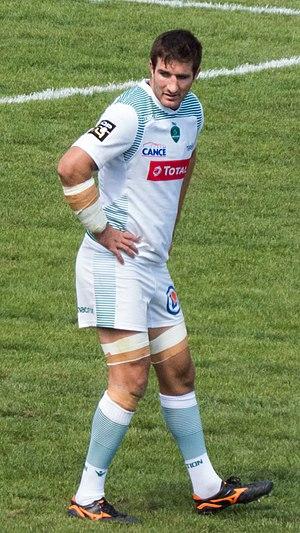
Martin Puech, né le 14 décembre 1988 à Cahors, est un joueur français de rugby à XV évoluant au poste de troisième ligne aile.